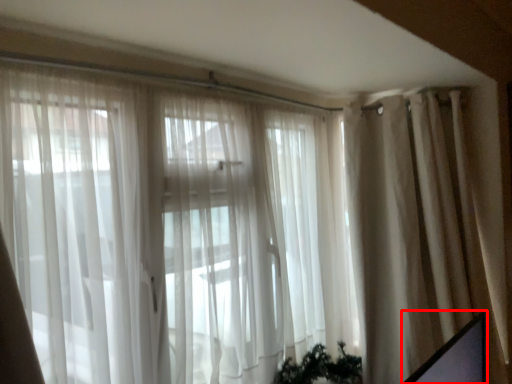
Question: Considering the relative positions of computer screen (annotated by the red box) and curtain in the image provided, where is computer screen (annotated by the red box) located with respect to the staircase? Select from the following choices."
(A) left
(B) right
Answer: A